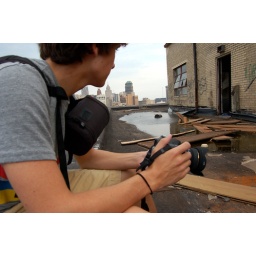
On the roof of an abandoned appartment building in Detroit.